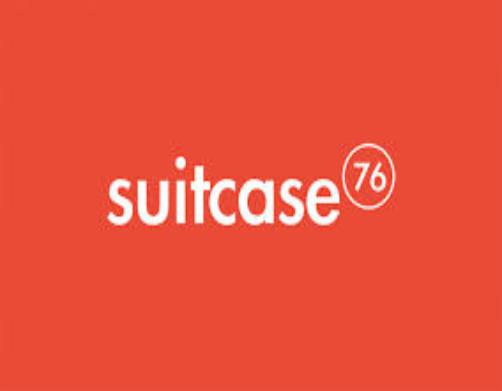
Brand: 76
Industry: Clothes